Interstate 105 (California)

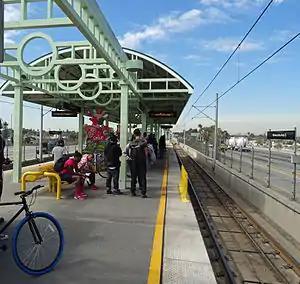
Metro C Line platform at Willowbrook/Rosa Parks station, which lies between the east and westbound lanes of I-105

I-105 was an integral part of a Caltrans 1960s master plan for the Southern California freeway system, but did not open until 1993. The right-of-way was included on several early highway plans since at least 1947, although it was not named the "Century Freeway" until 1956, and was numbered Route 42. In 1965, the Century Freeway was added to the state system originated at State Route 1 (Sepulveda Boulevard) east to Central Avenue in the City of Los Angeles along an alignment very near to the current right-of-way. The current route was added to the Interstate system in 1968.